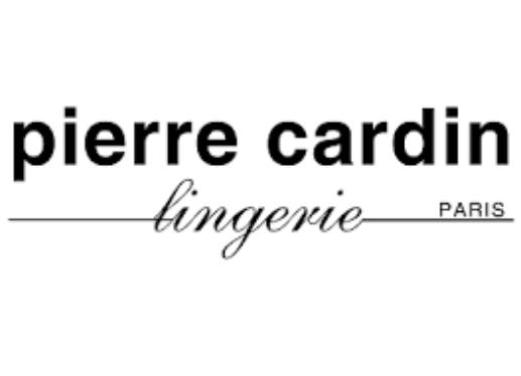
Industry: Clothes